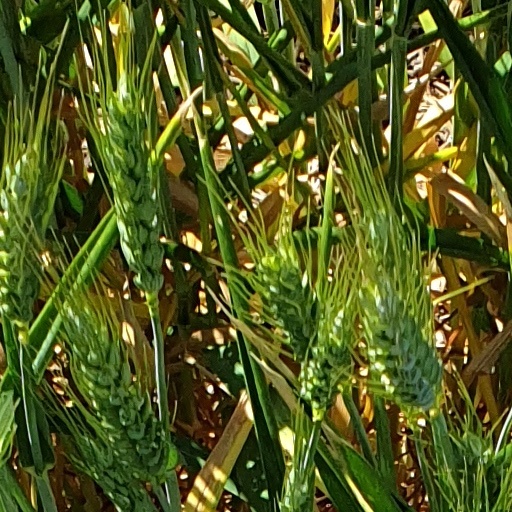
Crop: wheat